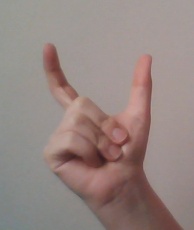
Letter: nun